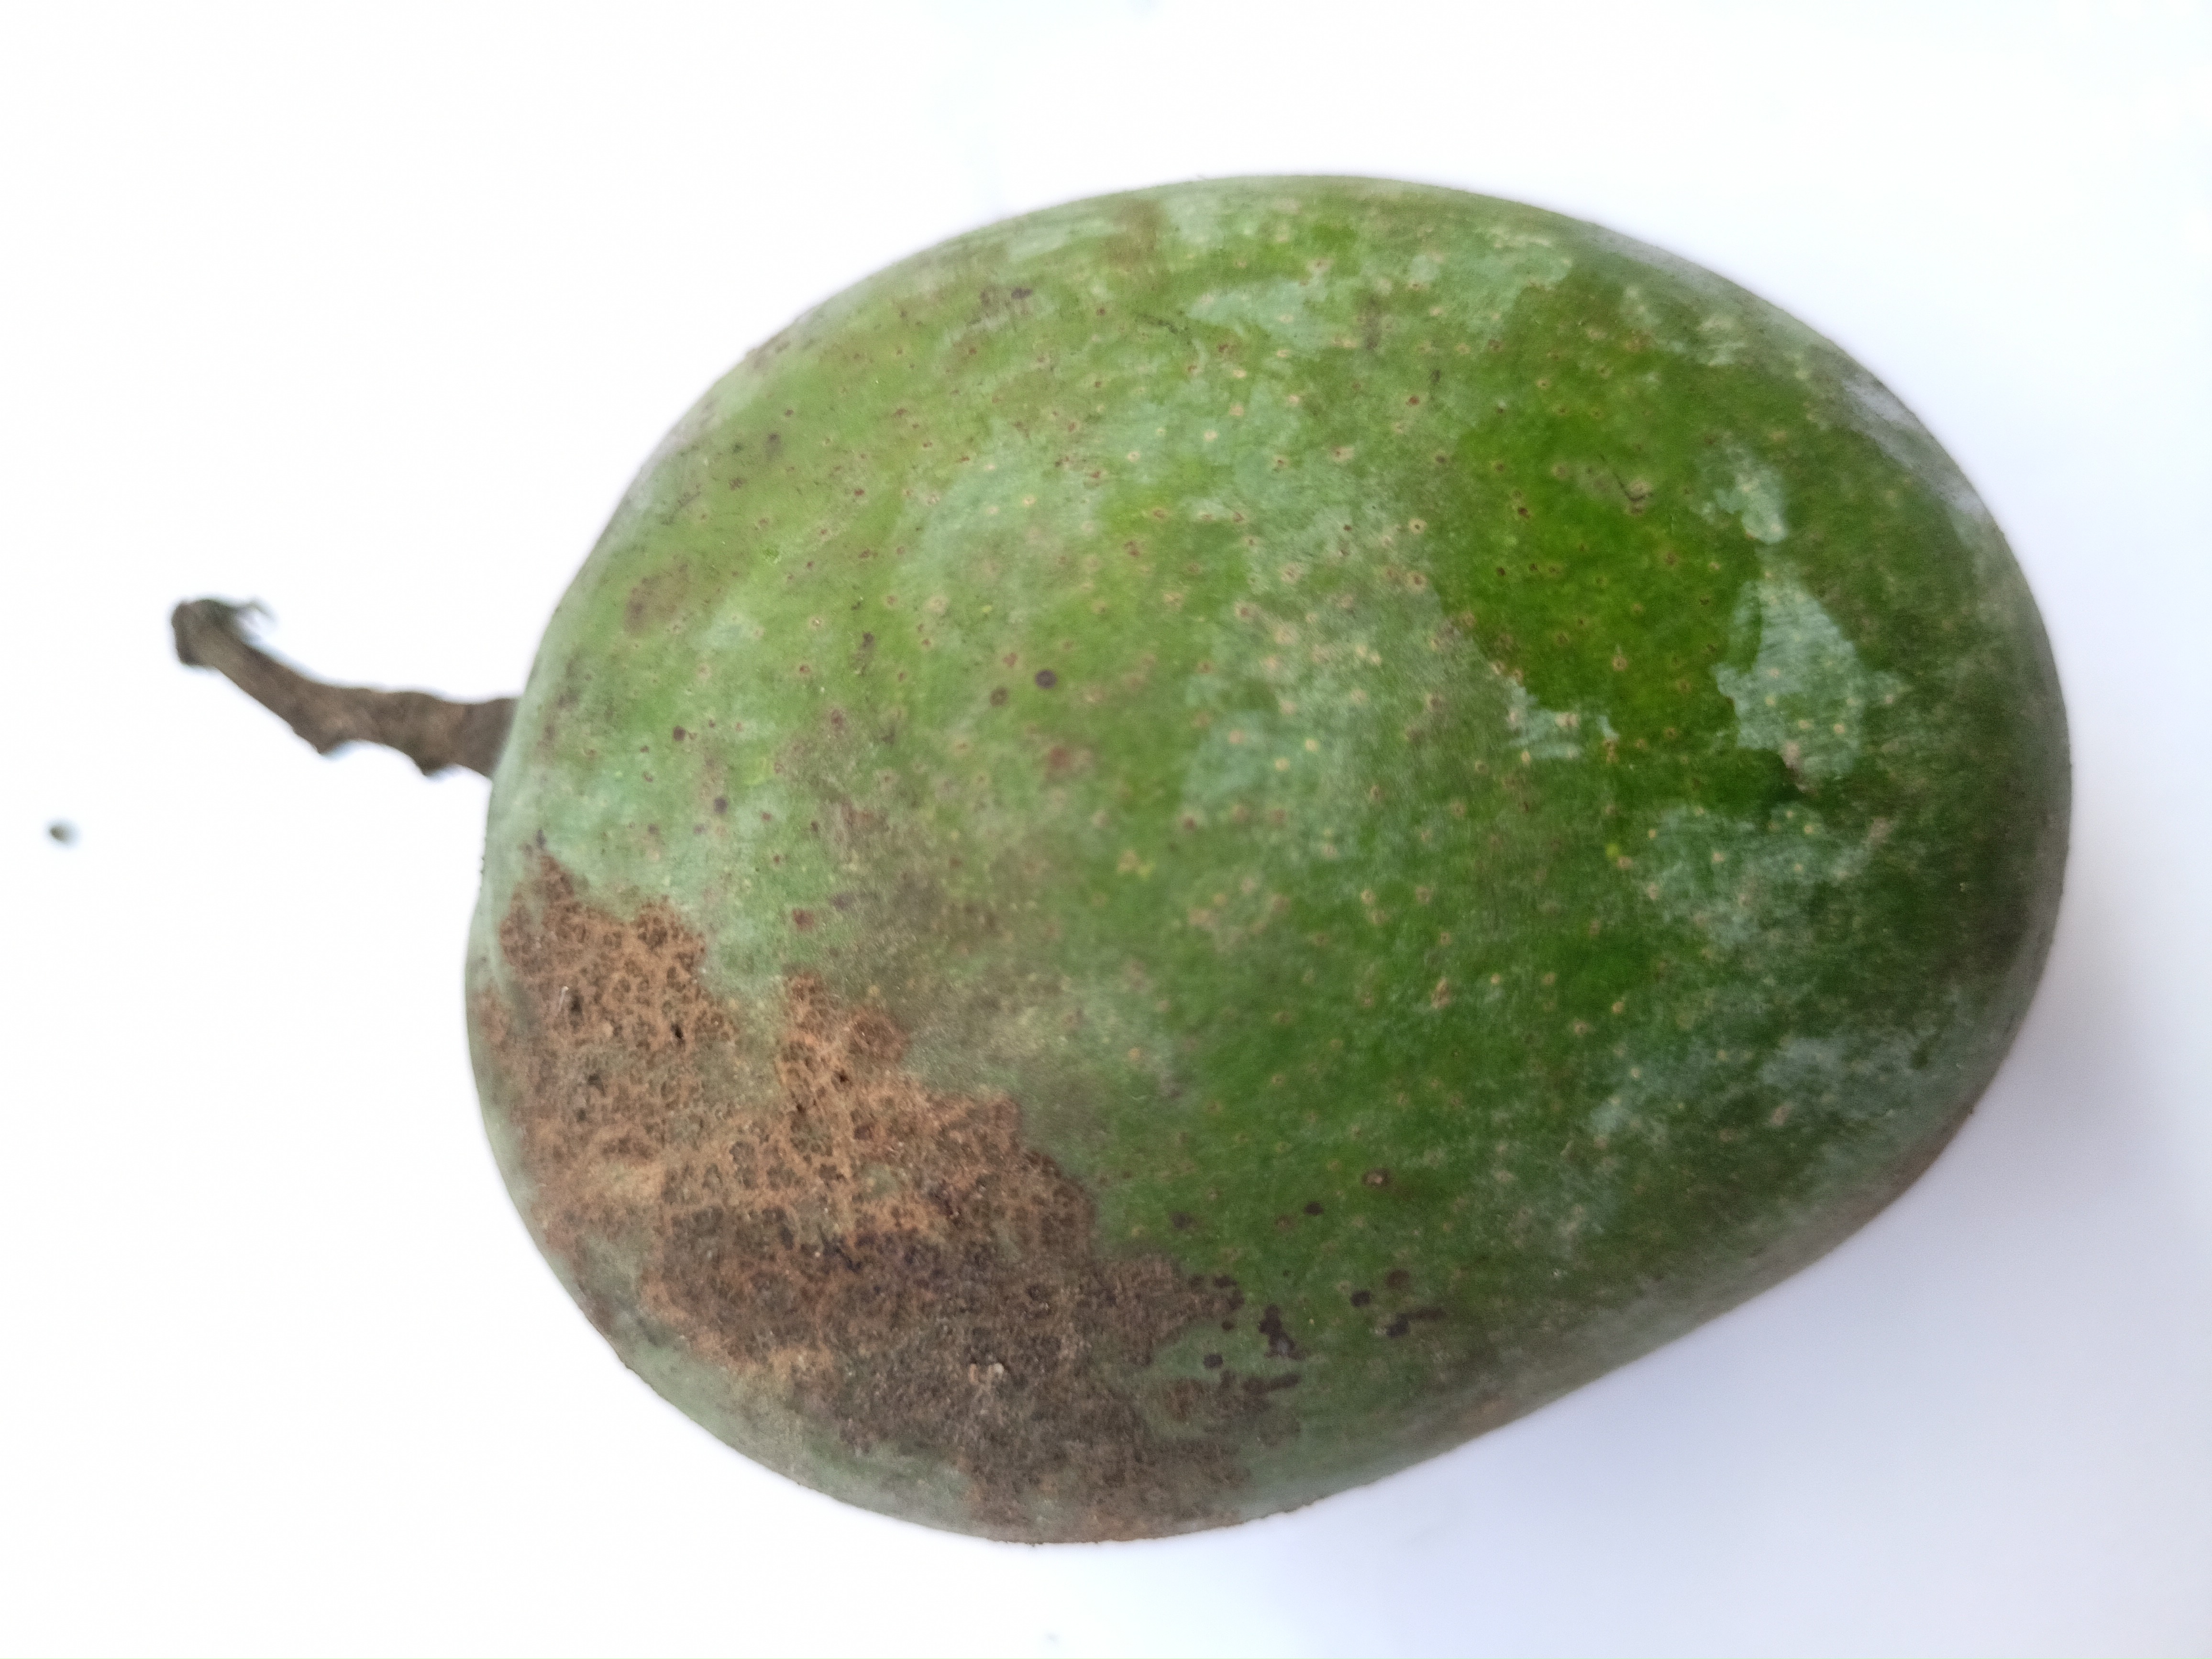
Mango variety: Khrishapat